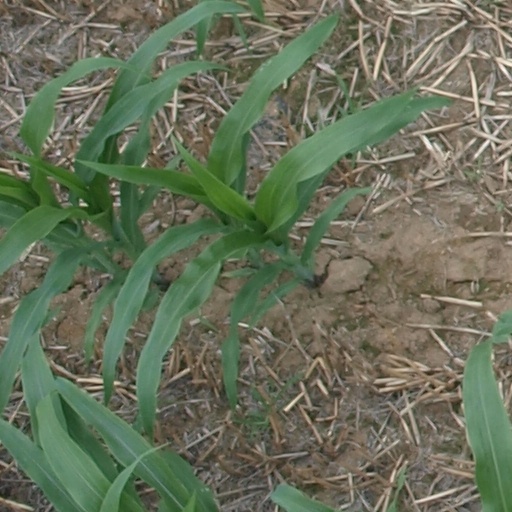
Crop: maize; corn